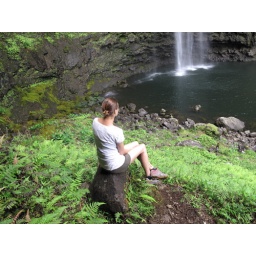
He hid the ring in the ferns at the base of the rock